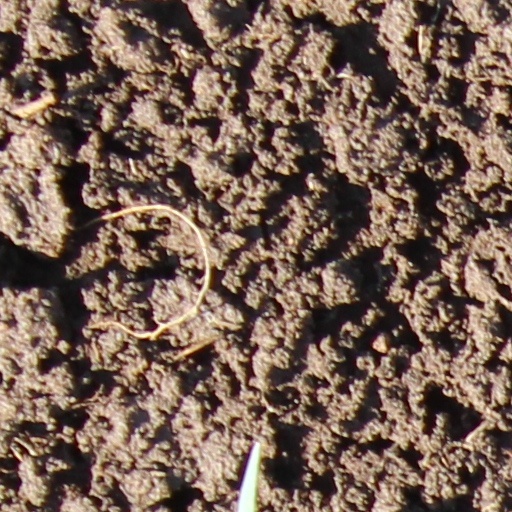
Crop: wheat